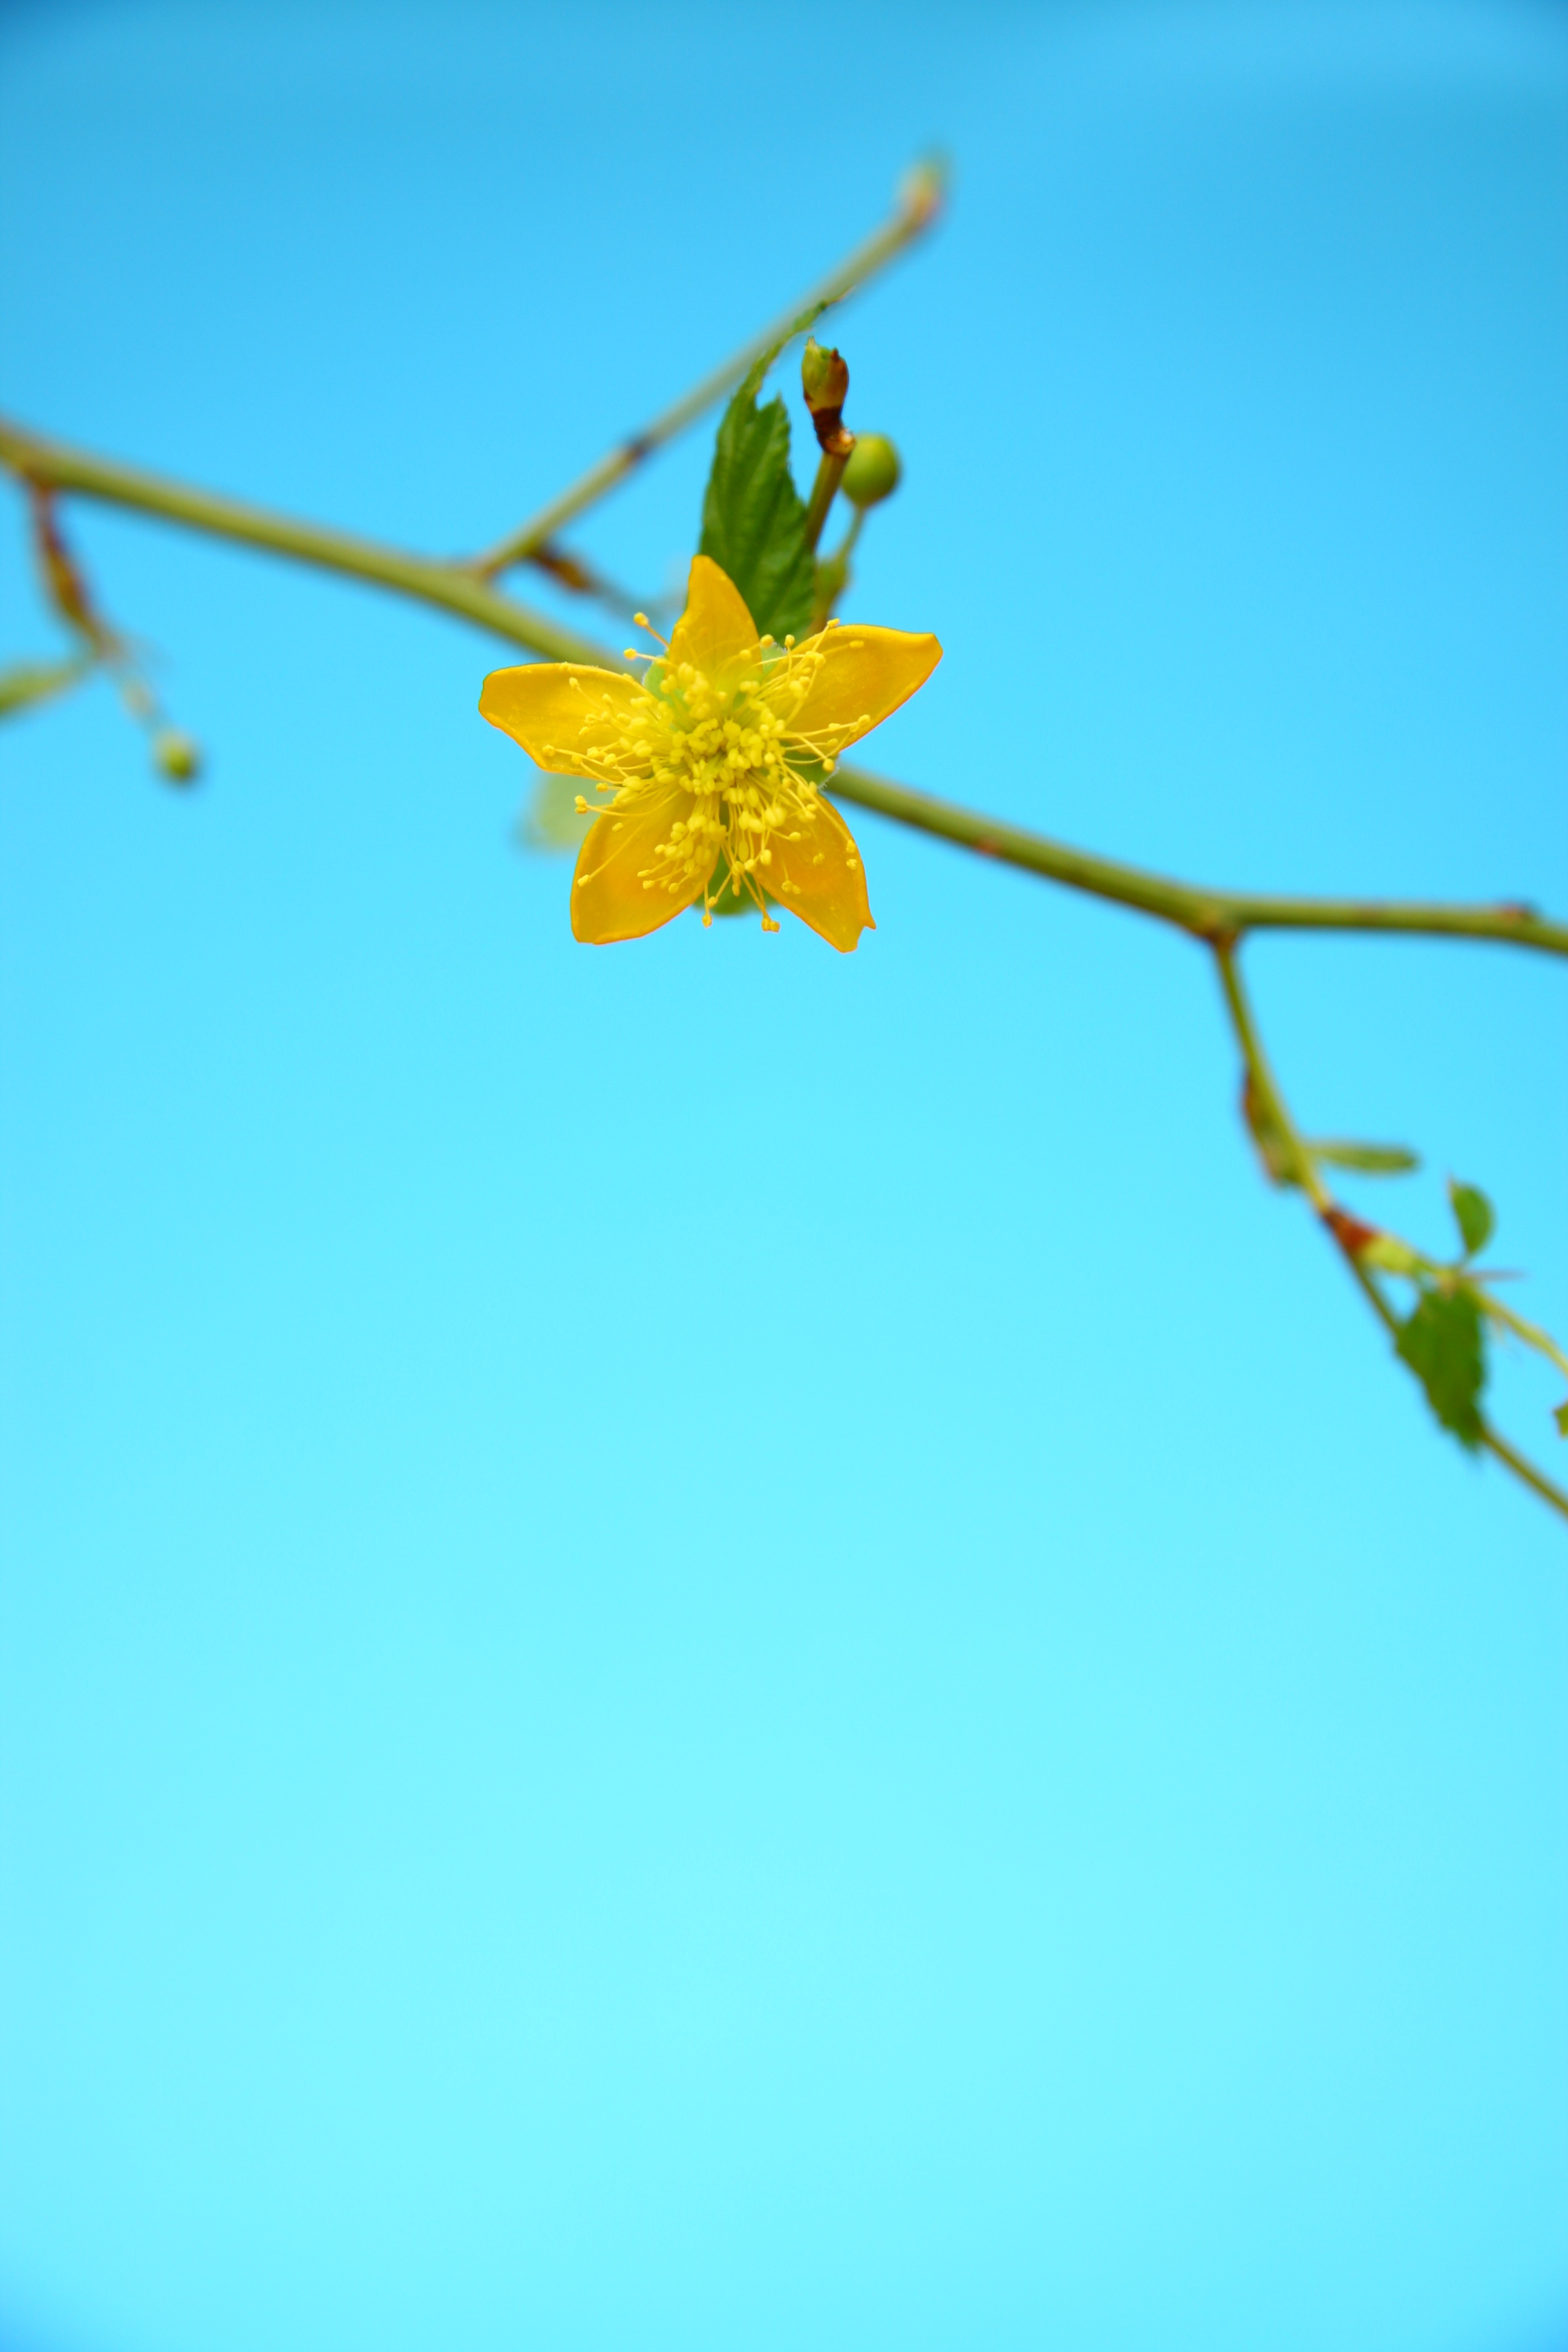
tree, nature, branch, blossom, plant, leaf, flower, spring, produce, blue, yellow, close, flora, yellow flower, flowers, macro photography